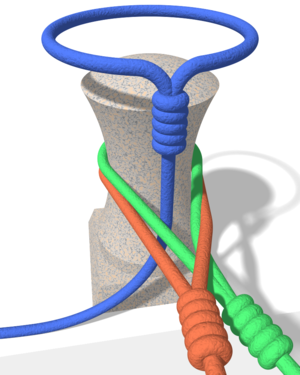
Fortøjning
Korrekt placering af flere fortøjningsreb på en enkelt pullert.
Fortøjning er fastgørelse af skib til det faste land eller et fast anlæg til søs, så skibet fastholdes i en nogenlunde bestemt position uden brug af motorkraft, mens der lastes og losses. Hvor et fast anlæg ikke findes, må skibe benytte anker til fastgørelse til havbunden, hvorfor dette kun kan ske på mindre vanddybder. En kombination af de to metoder benyttes, f.eks. i lystbådehavne, hvor skibets forende fortøjes til land, mens agterenden fastgøres ved hjælp af et hækanker. Nedbankede pæle kaldet duc d'albe er populære i lystbådehavne og erstatter hækankeret.